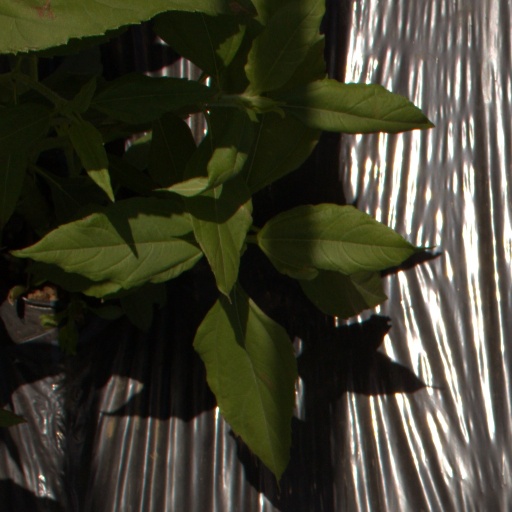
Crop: Jerusalem artichoke